Boss Hog

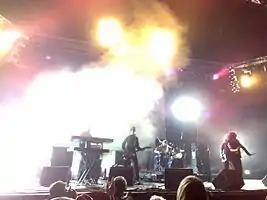
Boss Hog live 2009

Boss Hog is an American punk blues band including the husband and wife duo of Jon Spencer (guitar) and Cristina Martinez (vocals) along with Jens Jurgensen (bass), Hollis Queens (drums) and Mickey Finn (keyboard).